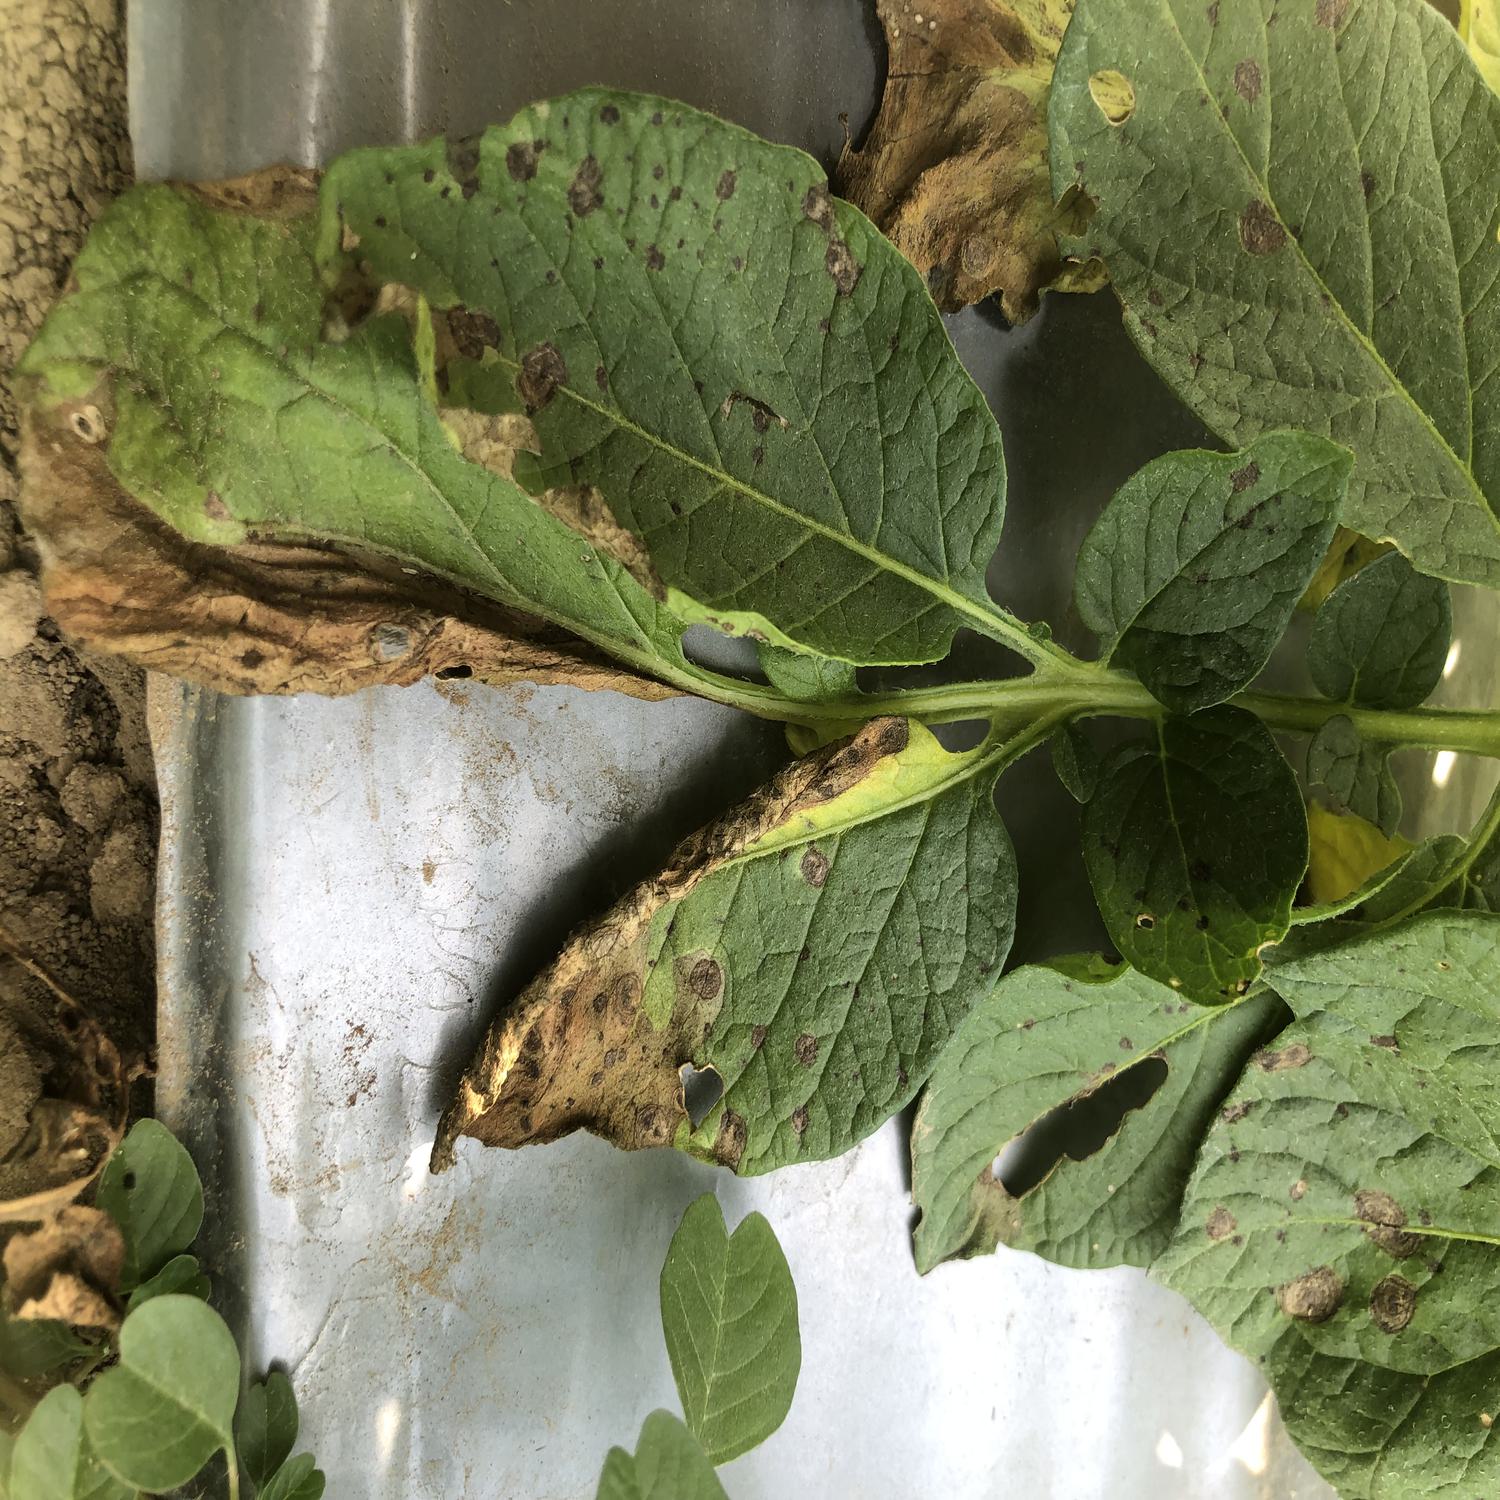
Label: Fungi